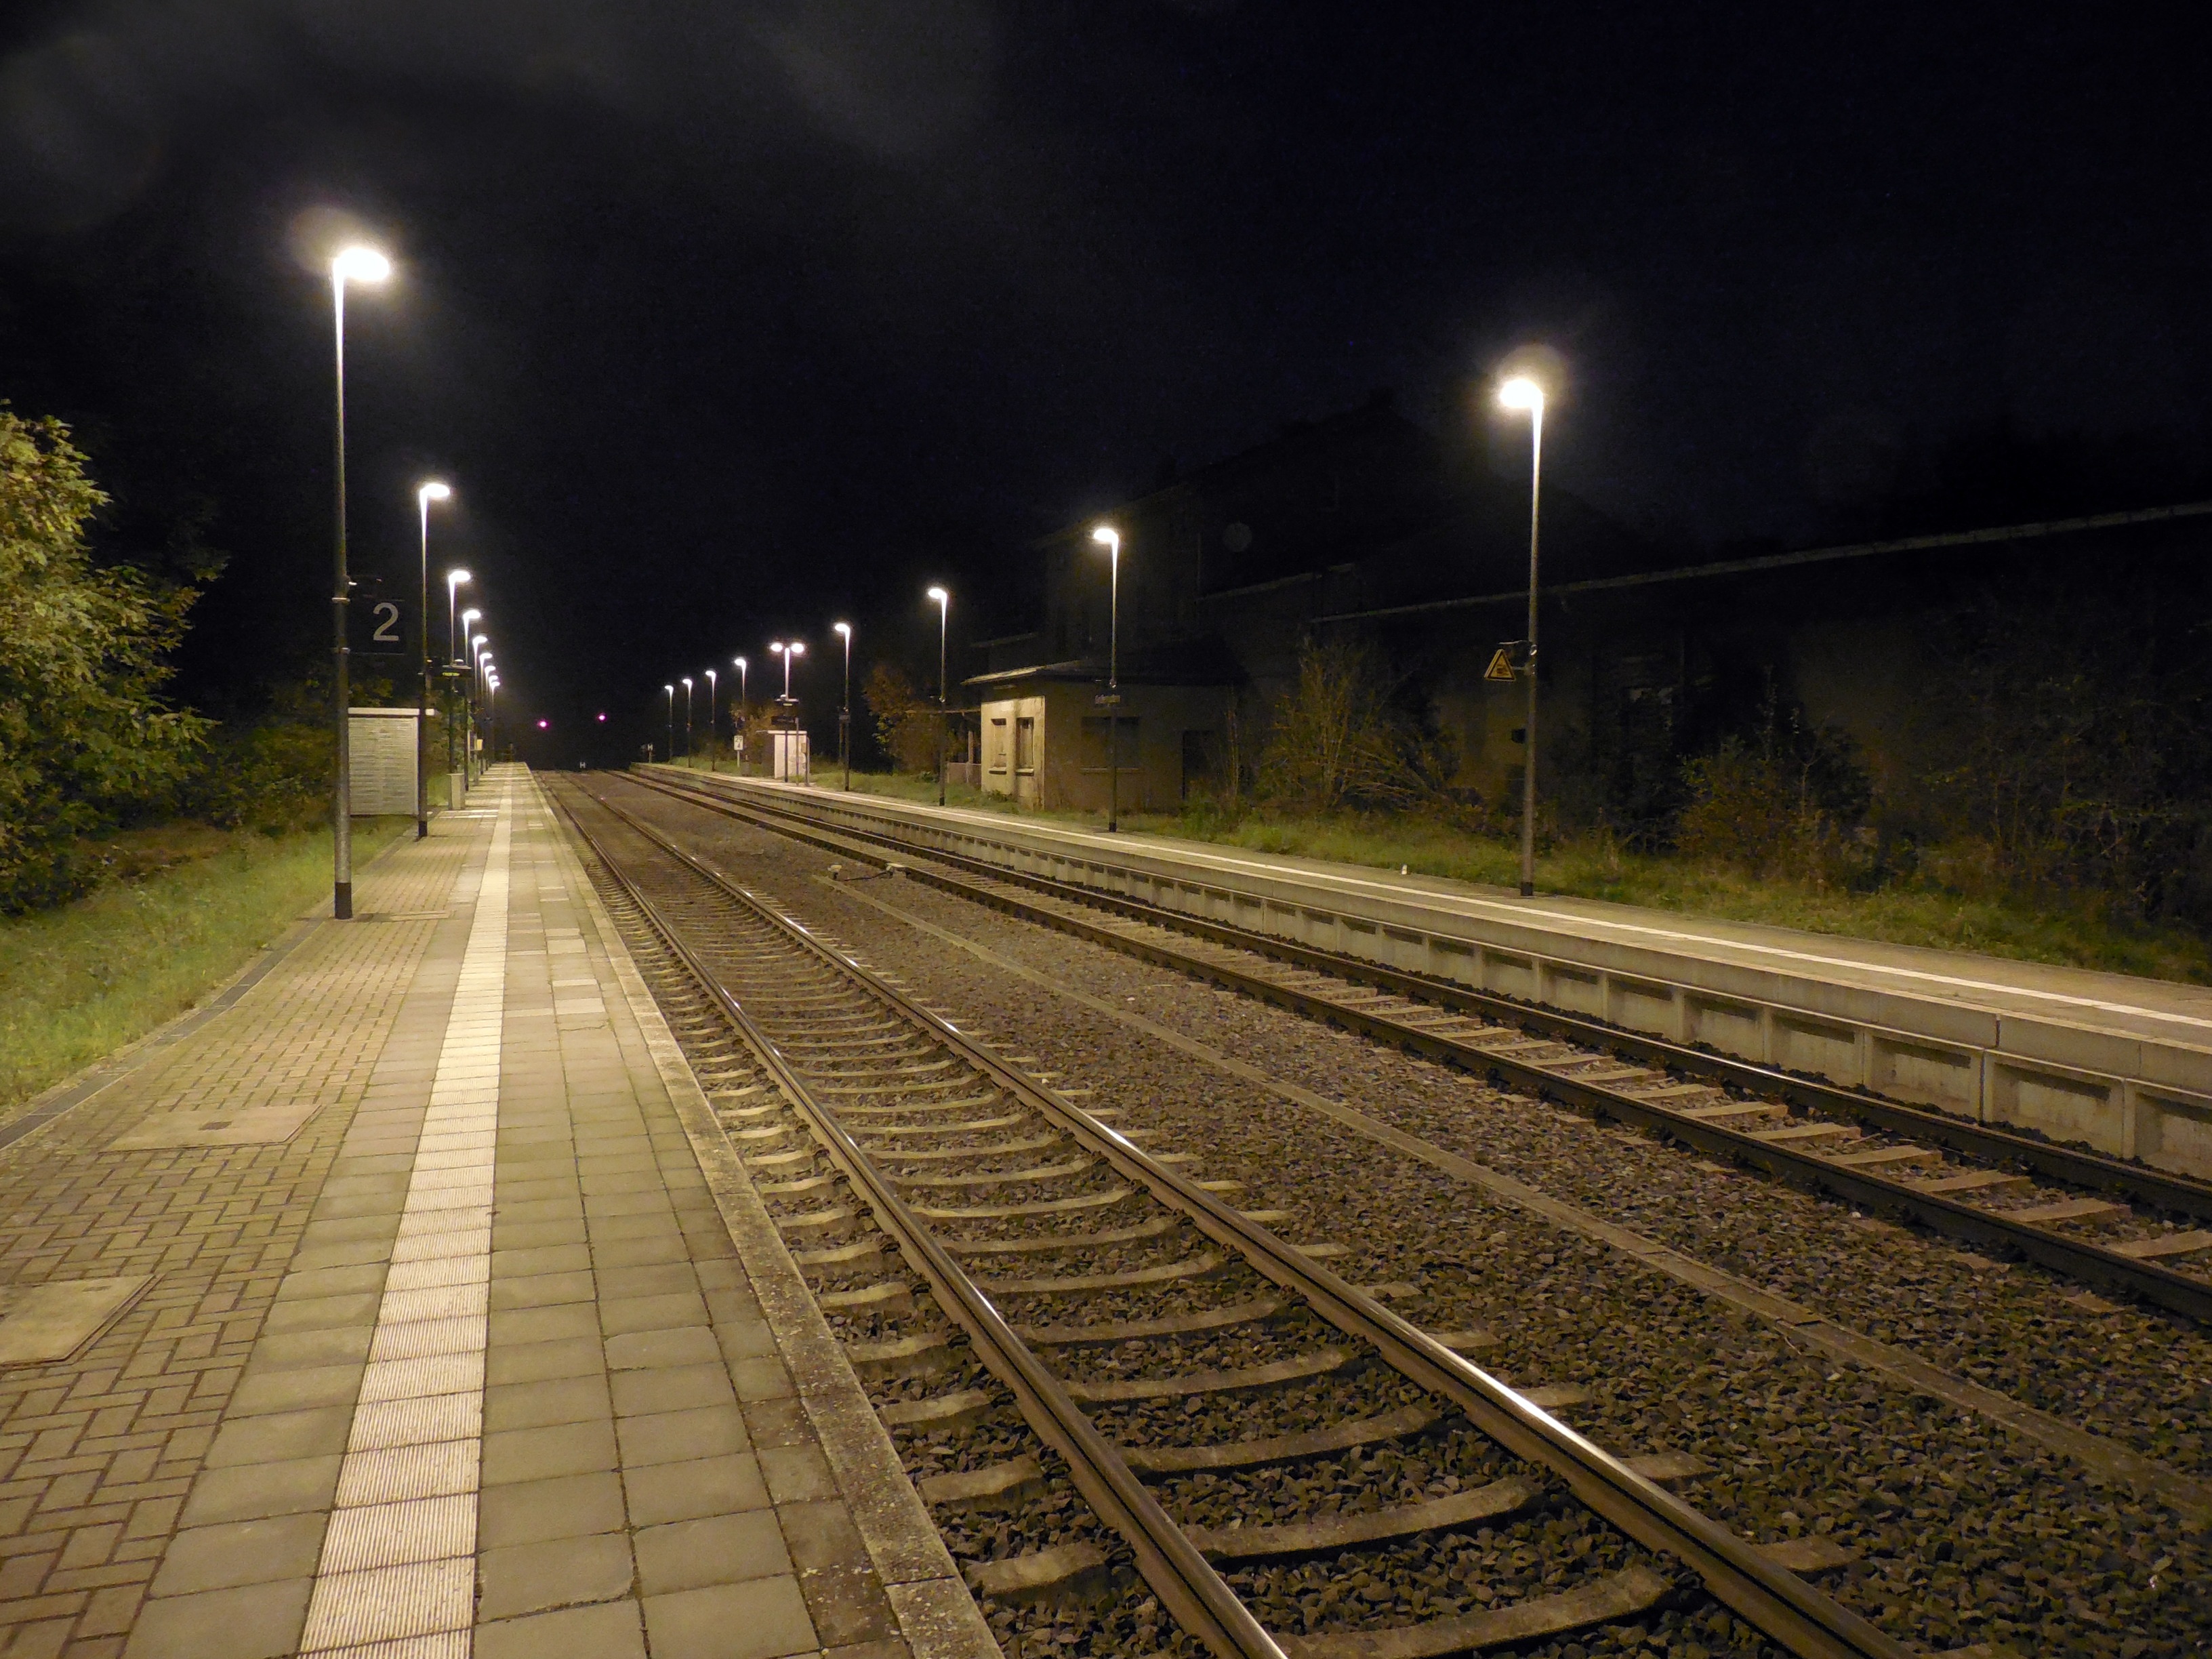
track, railway, night, rail, train, tunnel, transport, vehicle, darkness, infinity, lonely, lane, infrastructure, loneliness, railway station, leave, rail transport, railway rails, metropolitan area